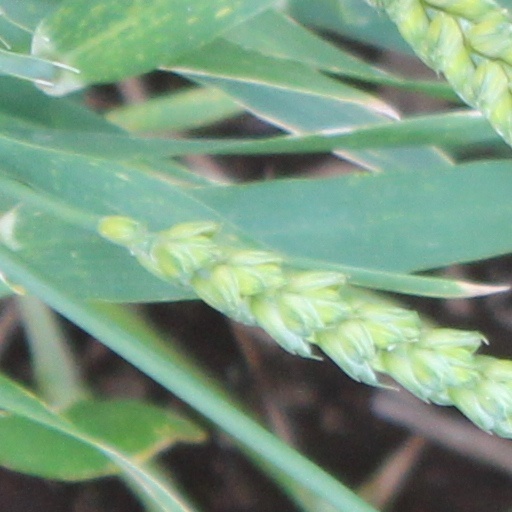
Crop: wheat